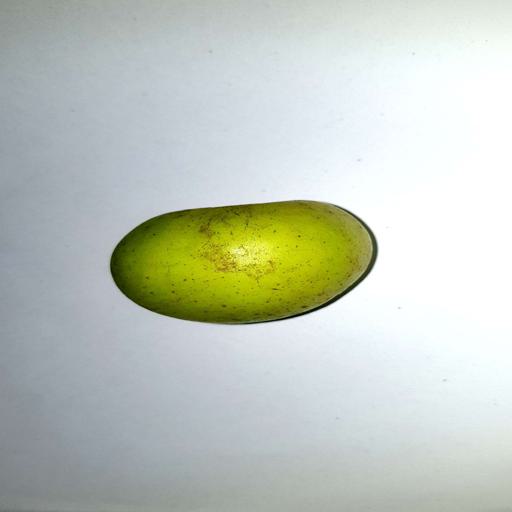
Label: healthy